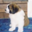
Label: dog